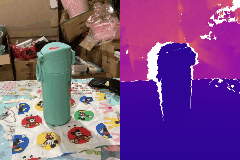
Label: cup